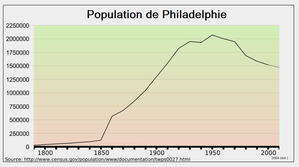
Population de Philadelphie (1800-2010).
Philadelphie, surnommée Philly, est une ville du Commonwealth de Pennsylvanie, située dans le Nord-Est des États-Unis, entre New York et Washington D.C. Le nom de la ville, choisi par William Penn, signifie « amitié fraternelle » en grec, car elle devait être un îlot de tolérance religieuse.